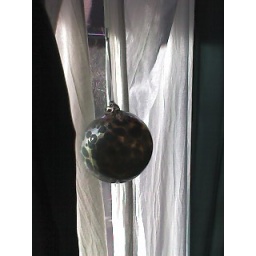
A glass globe hanging in the window at my mom's house in Prescott.